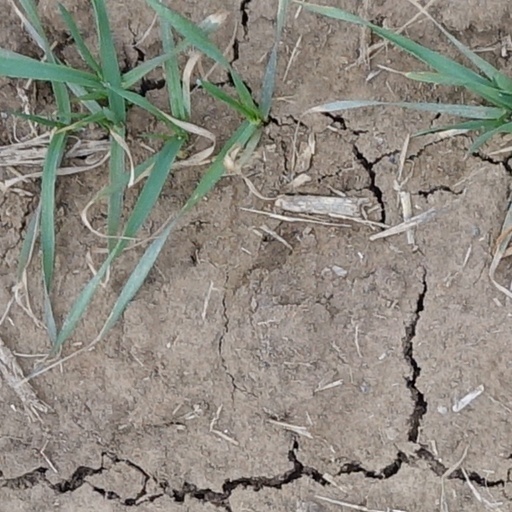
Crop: wheat